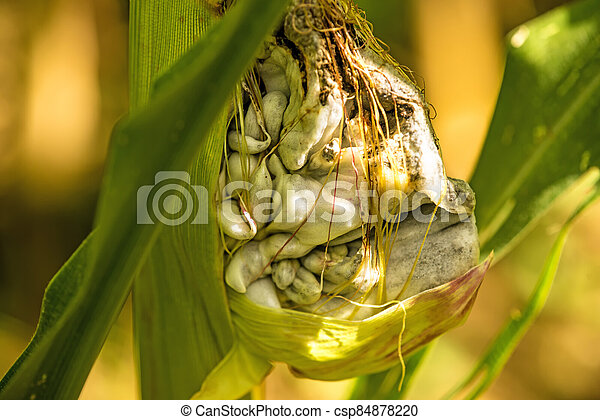
Plant: Corn
Disease: corn smut